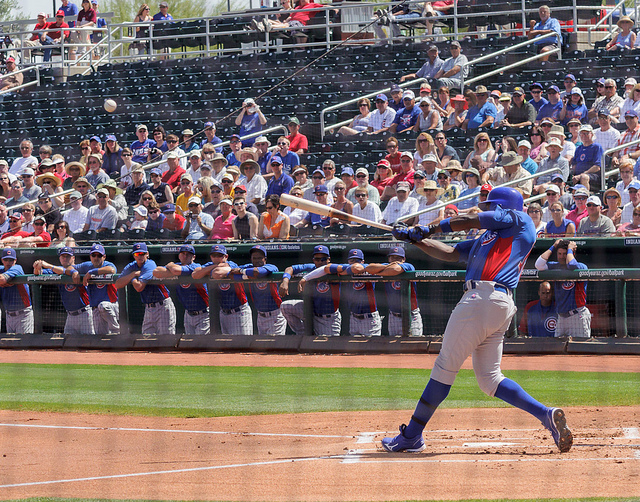
user: Given an image and a question. Answer the question in a short answer. Question: Is this game being played on natural grass or artificial turf? Short Answer:
assistant: natural grass